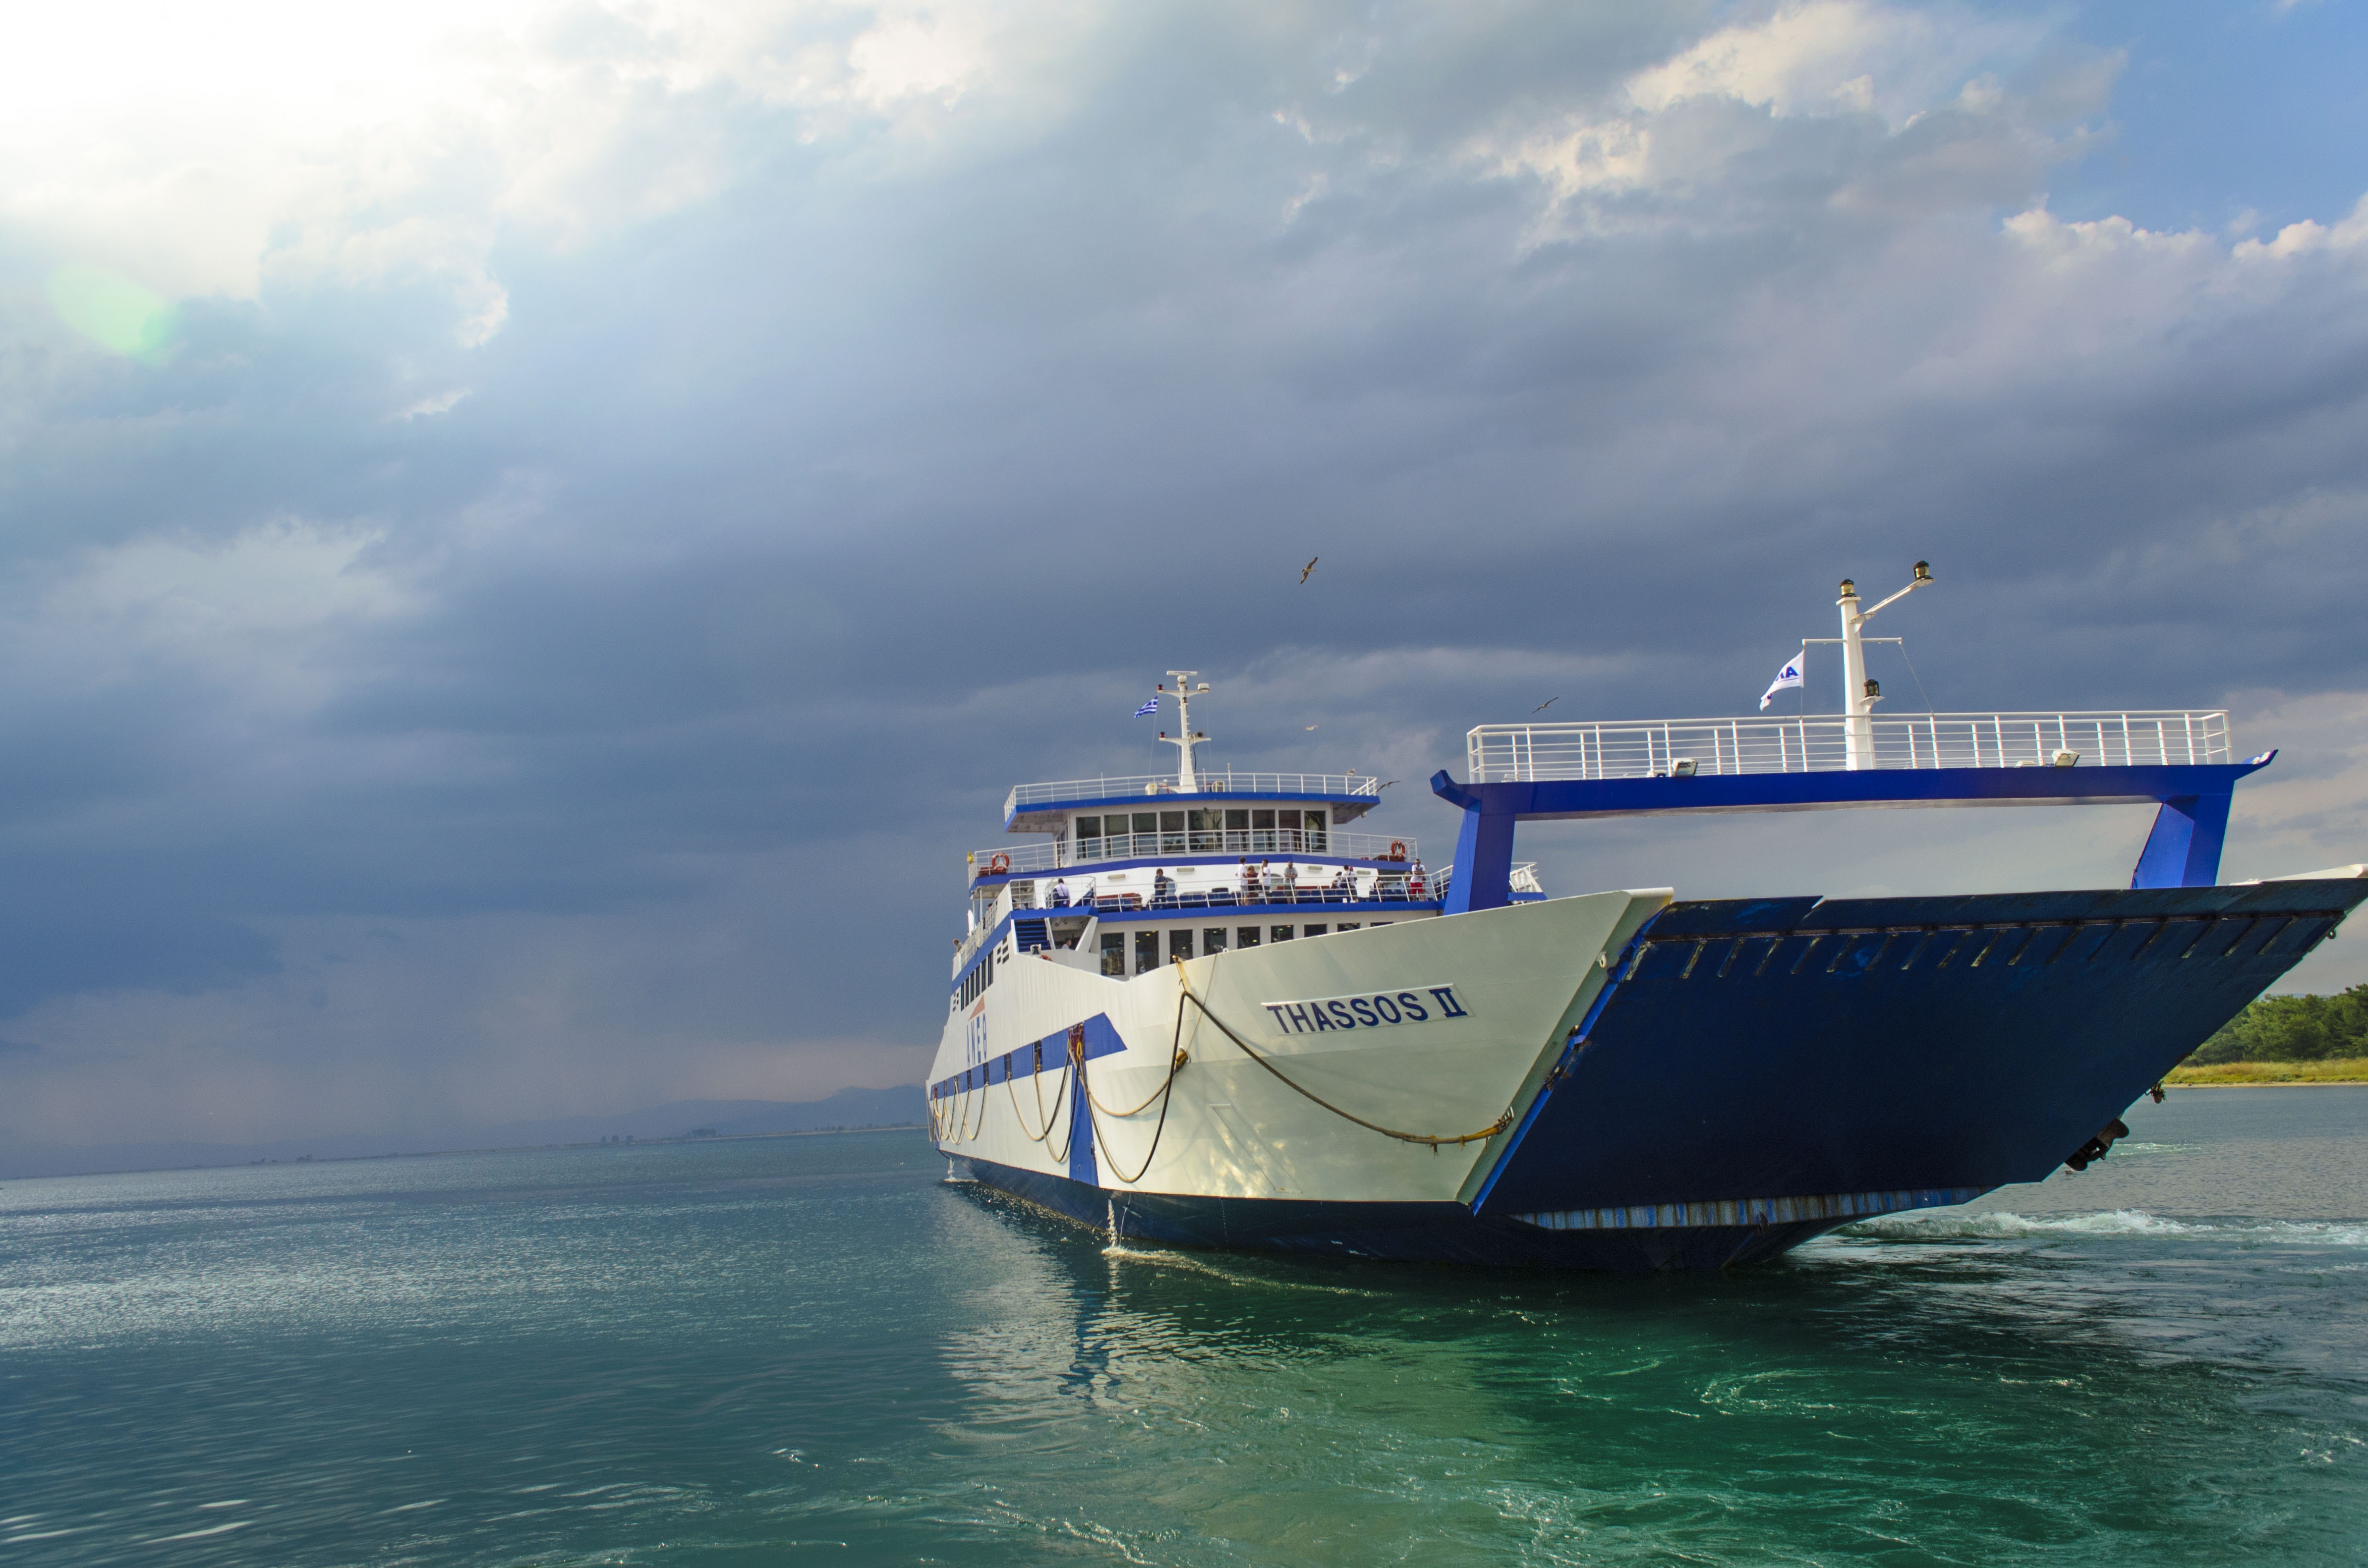
sea, water, ocean, sky, boat, ship, summer, vacation, travel, transport, vessel, vehicle, blue, trip, ferry, cargo, caribbean, shipping, watercraft, cruise ship, fishing vessel, passenger ship, freight transport